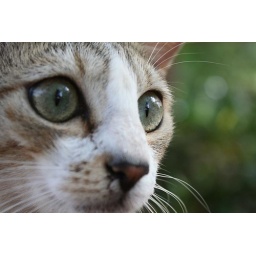
A cat called 'Chindi' who lives in our office